Lamprey

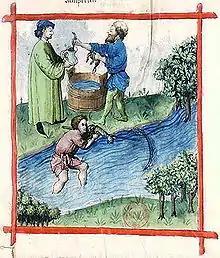
Illustration from an edition of "Tacuinum Sanitatis", 15th century

Vedius Pollio kept a pool of lampreys into which slaves who incurred his displeasure would be thrown as food. On one occasion, Vedius was punished by Augustus for attempting to do so in his presence: